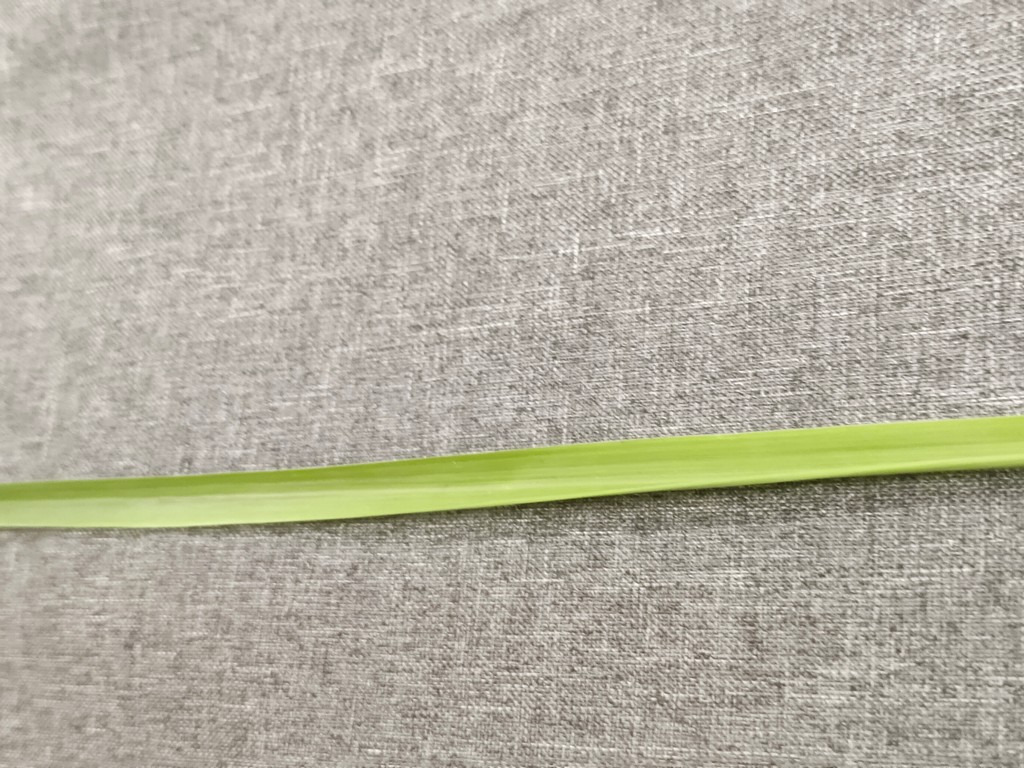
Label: Healthy